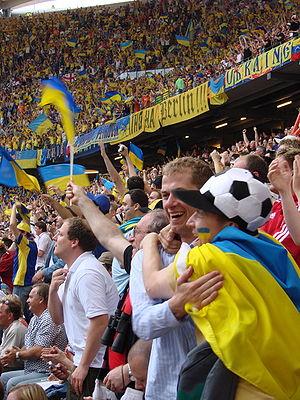
L'équipe d'Ukraine de football est la sélection de joueurs ukrainien représentant le pays lors des compétitions internationales de football masculin, sous l'égide de la Fédération d'Ukraine de football.